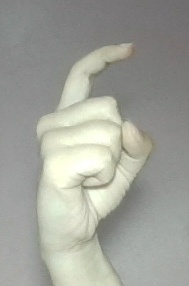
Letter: ra